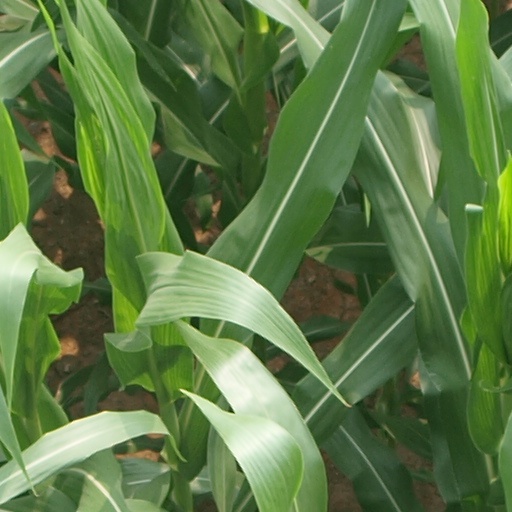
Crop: maize; corn